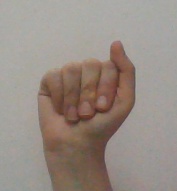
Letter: saad